Cy Coleman

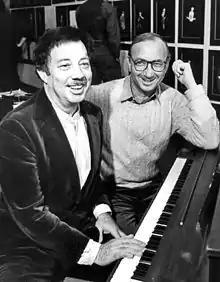
Cy Coleman with playwright Neil Simon (right) during a rehearsal in 1982

In 1980, Coleman served as producer and composer for the circus-themed "Barnum", which co-starred Jim Dale and Glenn Close. Later in the decade, he collaborated on "Welcome to the Club" (1988) with A. E. Hotchner, and "City of Angels" (1989) with David Zippel. In the latter, inspired by the hard-boiled detective film noir of the 1930s and 1940s, he returned to his jazz roots, and the show was a huge critical and commercial success. The 1990s brought more new Coleman musicals to Broadway: "The Will Rogers Follies" (1991), again with Comden and Green, "The Life" (1997), a gritty look at pimps, prostitutes, and assorted other lowlife in the big city, with Ira Gasman, and a revised production of "Little Me".